Emily Yoffe

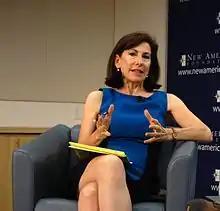
Emily Yoffe at a New America Foundation discussion in 2011.

Emily J. Yoffe (born October 15, 1955) is an American journalist and contributing writer for "The Atlantic". From 1998 to 2016 she was a regular contributor to "Slate" magazine, notably as Dear Prudence. She has also written for "The New York Times; O, The Oprah Magazine; The Washington Post;" "Esquire"; the "Los Angeles Times"; "Texas Monthly"; and many other publications. Yoffe began her career as a staff writer at "The New Republic" before moving on to other publications.